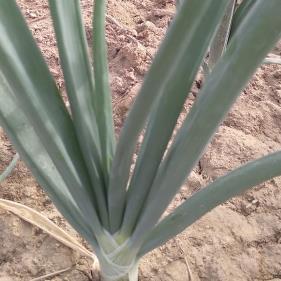
Crop: Onion
Condition: healthy-leaf